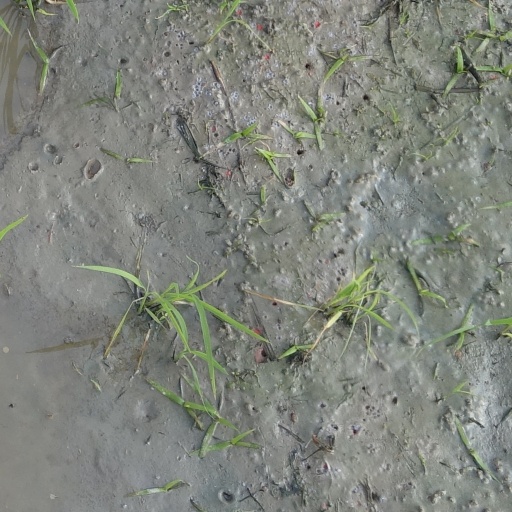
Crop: rice